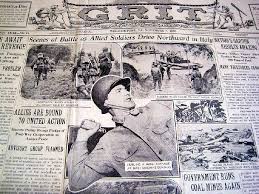
Label: paper